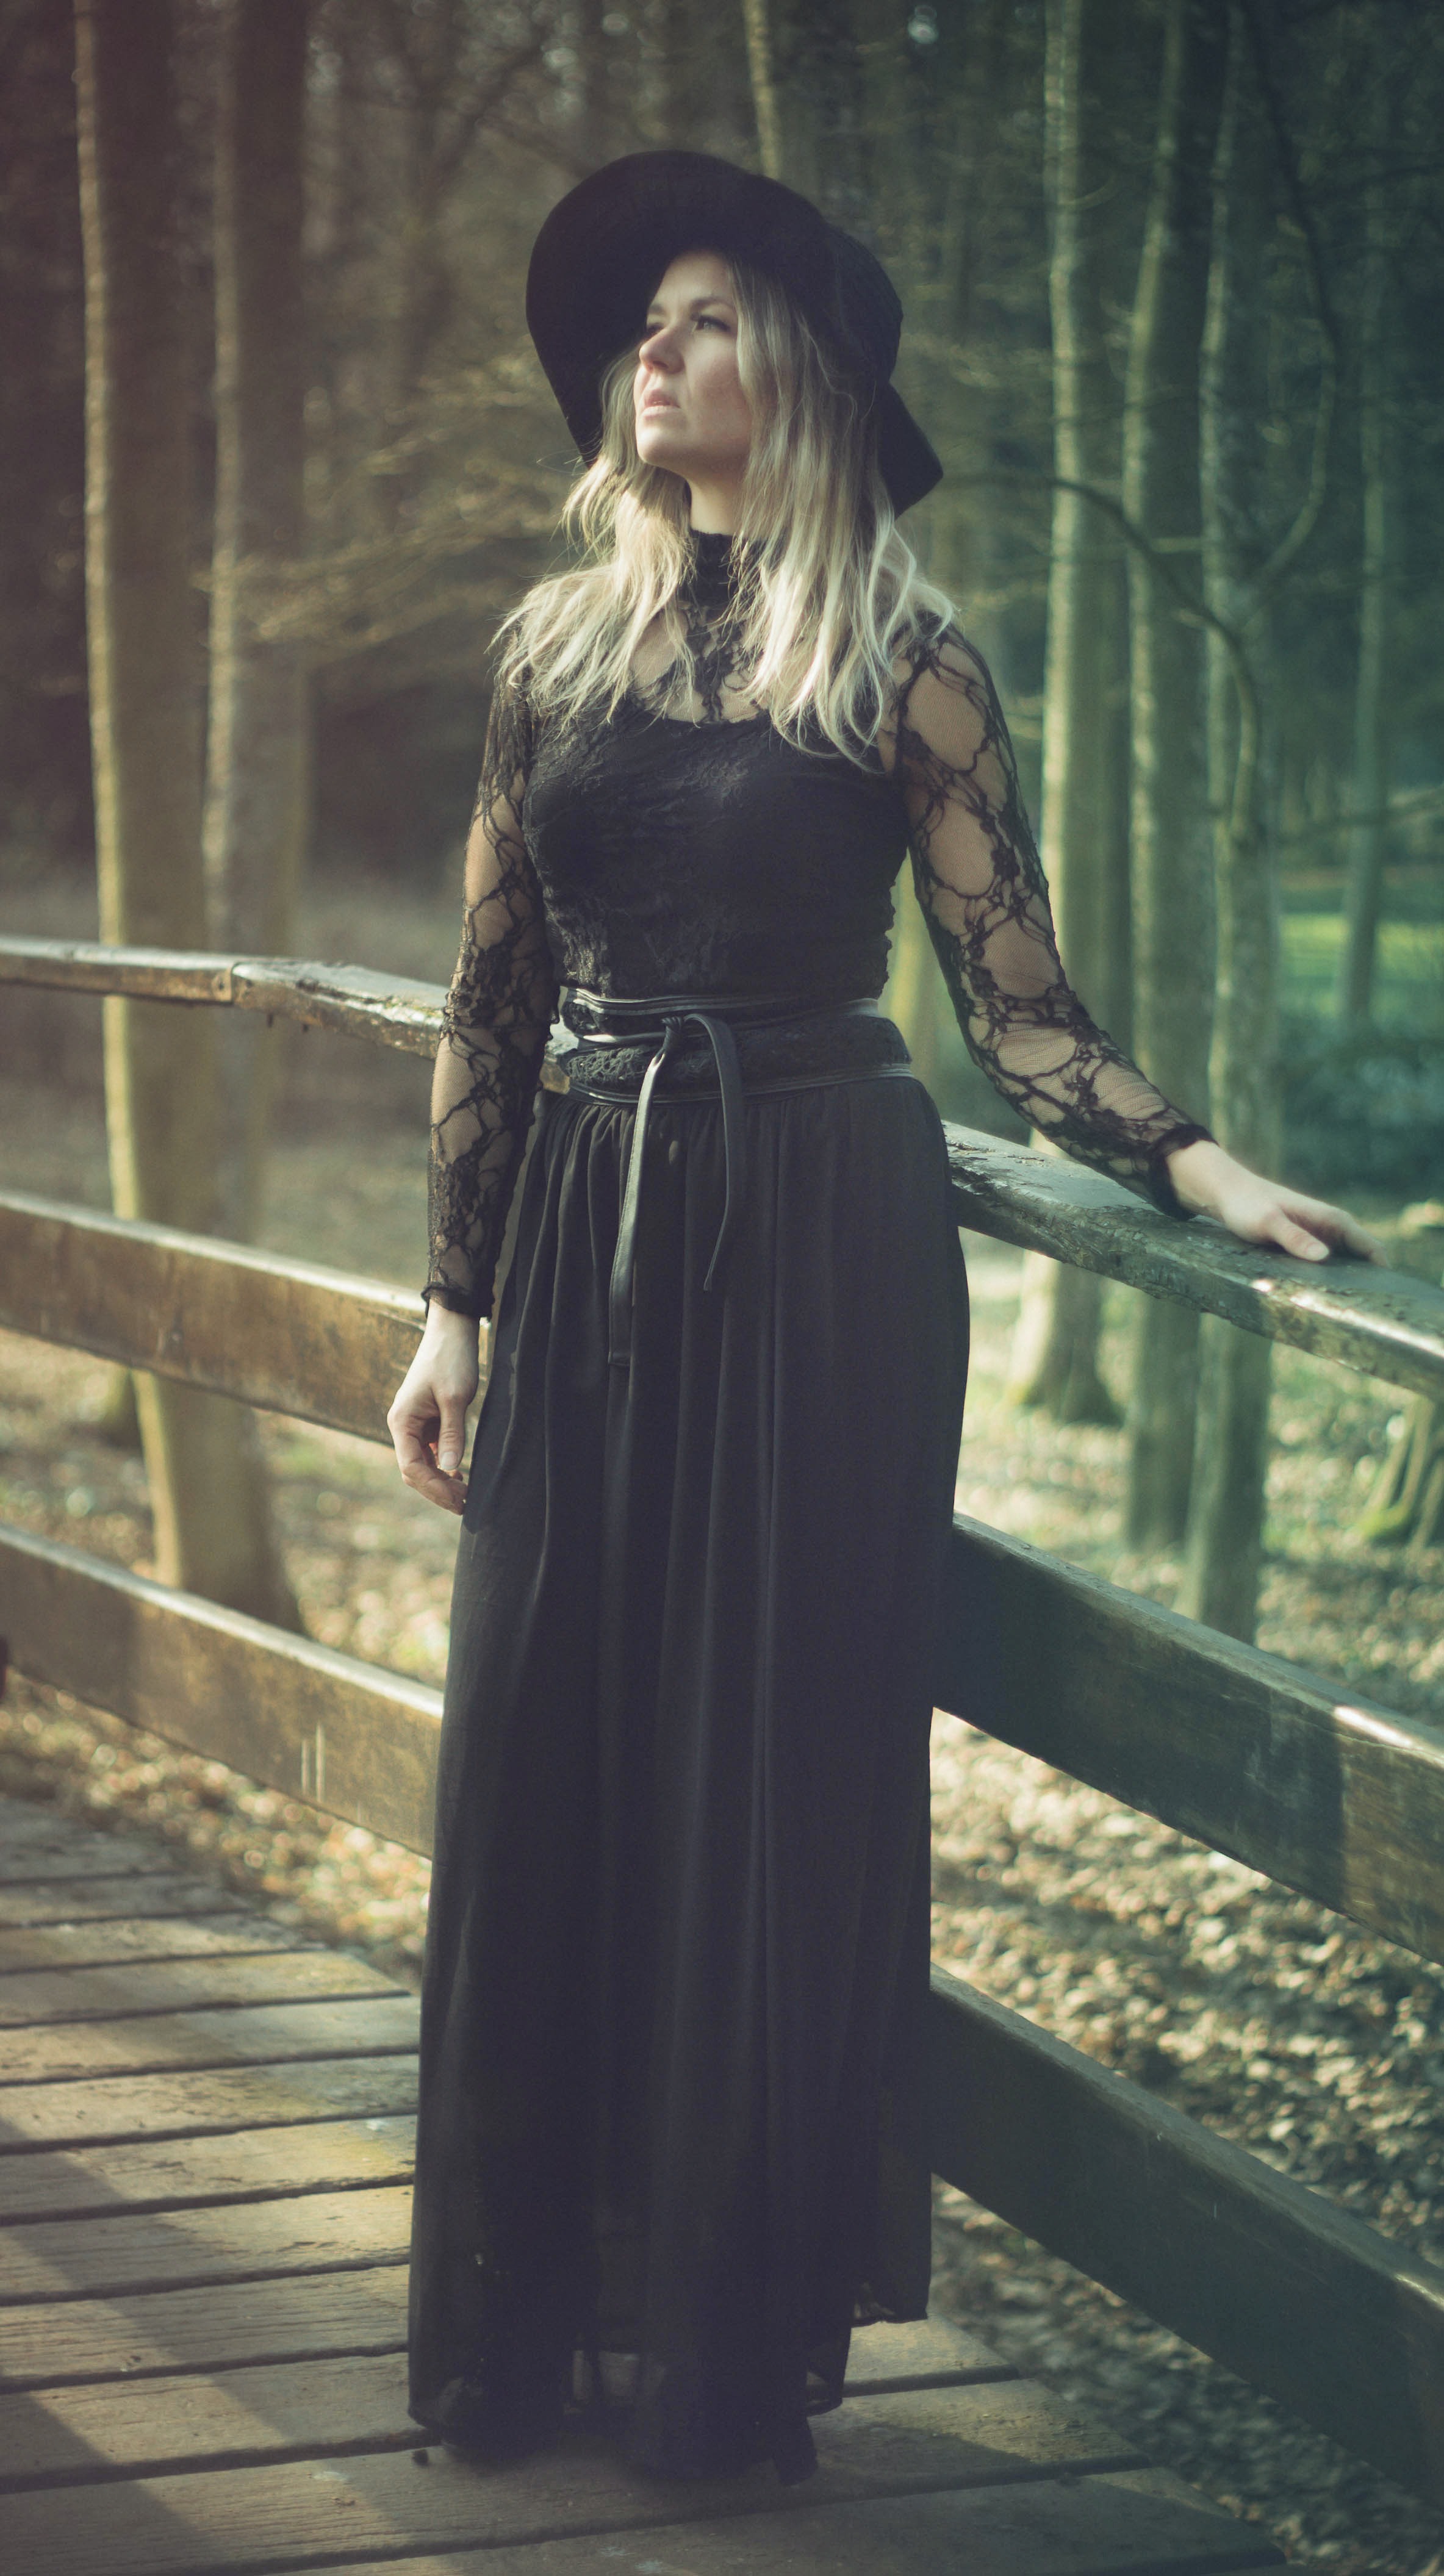
nature, woman, model, spring, fashion, clothing, black, lady, long hair, dress, beauty, sexy, sweetness, gown, sensuality, photo shoot, goth subculture